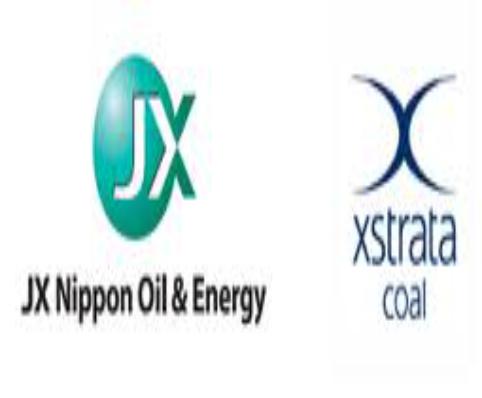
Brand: JX Holdings
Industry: Others